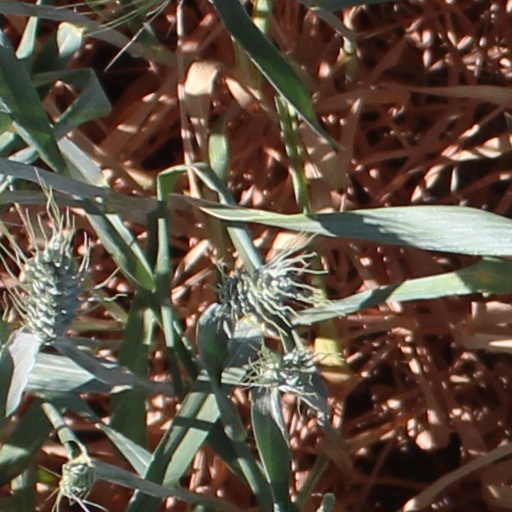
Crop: wheat